Pingtan County

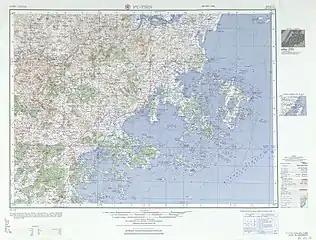
Map including Pingtan (labeled as PʻING-TʻAN ) (AMS, 1954)

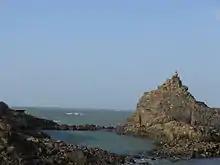
Hulu'ao, at Pingtan's seaside

Pingtan County has a total land area of , comprising 126 islands, and covers of sea. The main island, Haitan Island, covers an area of , or 72% of the county's land area, and is the largest island in all of Fujian. Niushan Island is located in the eastern part of the county. To the east is the Taiwan Strait. The area is the closest place in mainland China (PRC) to the main island of Taiwan.